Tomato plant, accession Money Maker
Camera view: vertical (180 deg); turntable rotation: 300 degrees
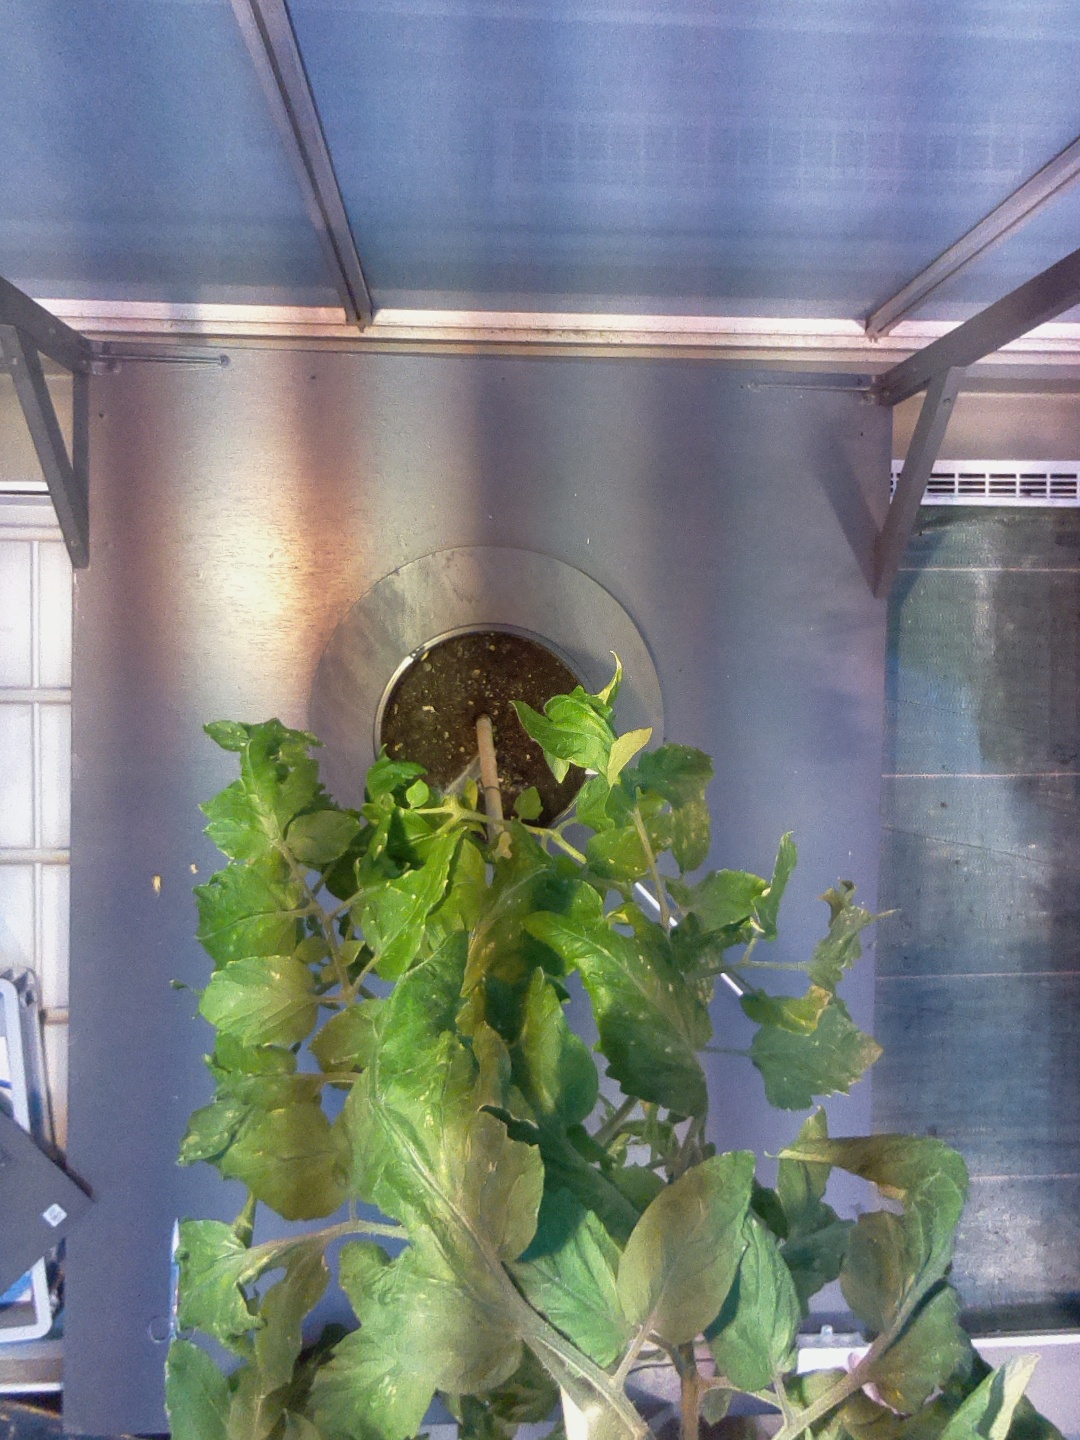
BBCH growth stage 74: 40%-50% of final fruit size